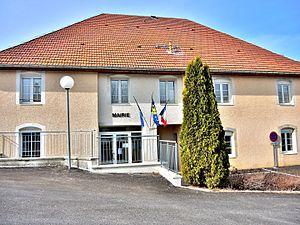
Mairie de Passonfontaine. Doubs.